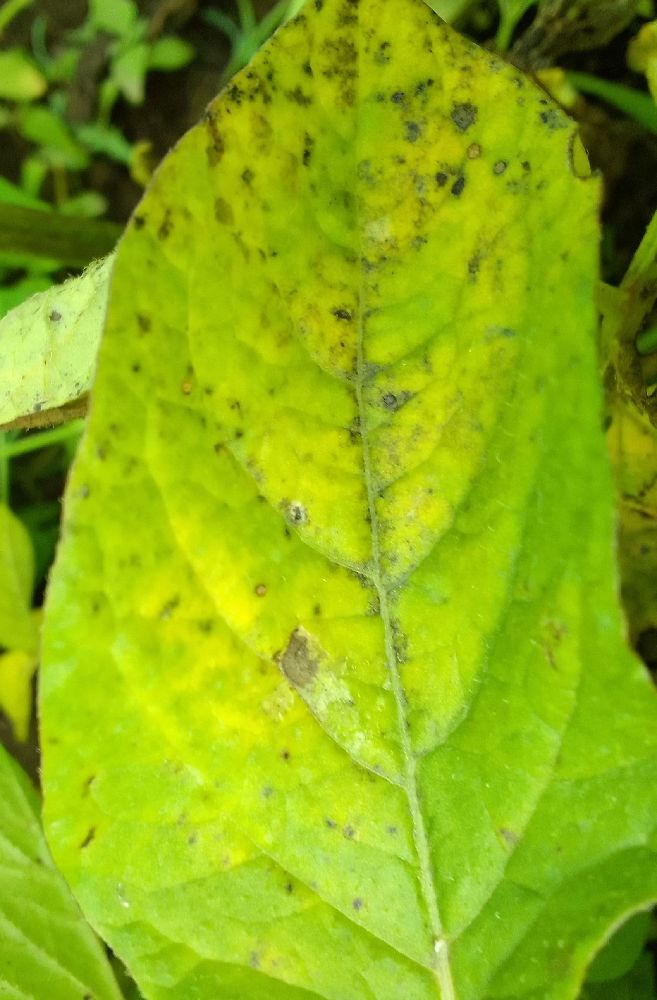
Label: Early blight